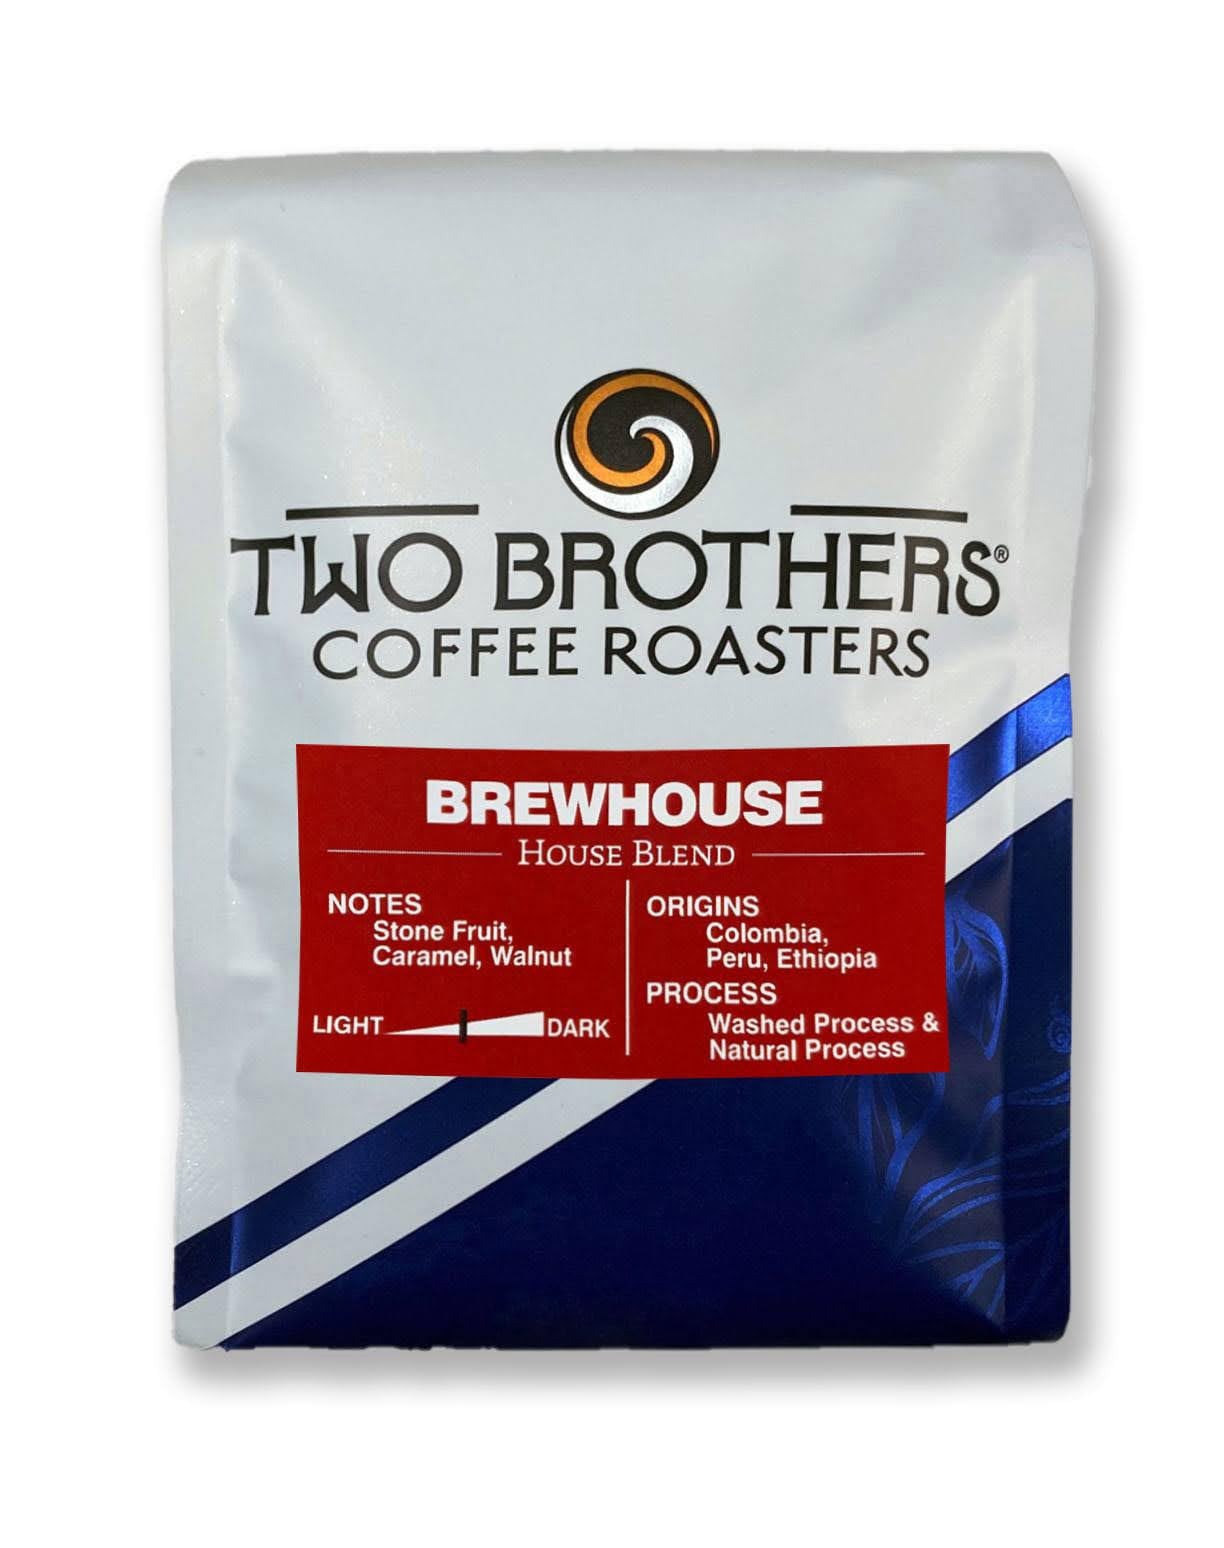
Item Name: Two Brothers Coffee Roasters, Brewhouse Blend - 12oz - Whole Bean
Bullet Point 1: SPECIALTY-GRADE PREMIUM COFFEE on par with award-winning beers from Two Brothers Brewing Company
Bullet Point 2: MEDIUM ROAST LEVEL with a clean, smooth taste that is never bitter.
Bullet Point 3: ROASTED FRESH TO ORDER on our small-batch roaster to ensure freshness and quality.
Bullet Point 4: SIGNATURE BLENDS that use the best arabica coffees to create high-quality, artisan products.
Bullet Point 5: WHOLE BEAN
Product Description: PLEASE NOTE: WHOLE BEAN Our signature house blend is named after the place it was conceived. It is comprised of wonderfully sweet coffees from the Americas. Stone fruit sweetness gently balanced by hints of walnut and caramel. This blend's components will change throughout the season but the flavor profile will remain similar all year round. We take our coffee as seriously as we take our beer. Two Brothers Coffee Roasters was launched in December 2012 with the intent to provide small batch roasted, specialty-grade coffee on par with the quality of our award-winning beers. We roast our coffees Monday - Friday to order in our roastery in Warrenville, Illinois and emphasize the forming of fair and sustainable relationships with the farmers whose coffee we purchase.
Value: 12.0
Unit: Ounce

Price: 11.99